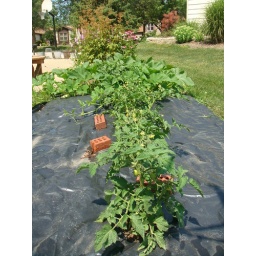
Veggies in the butterfly bed